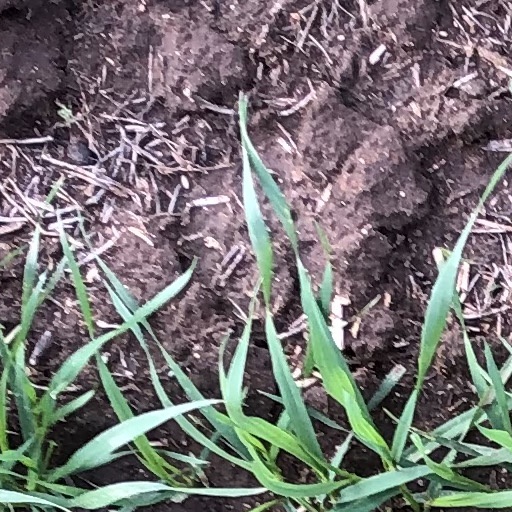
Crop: wheat